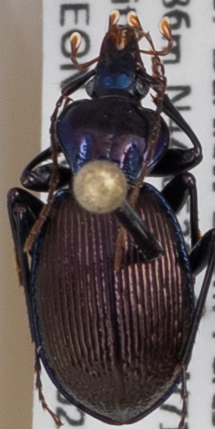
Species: Sphaeroderus canadensis canadensis
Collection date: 2021-06-02
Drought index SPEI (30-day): -1.594
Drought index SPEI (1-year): -1.19
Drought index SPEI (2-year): -0.642